Jérémy Cadot

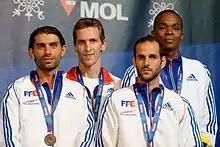
Cadot (2nd to left) with teammates on the podium of the 2013 World Fencing Championships

In the senior category, Cadot climbed his first World Cup podium with a silver medal in Copenhagen in January 2007, followed a few months later by a bronze on Isla Margarita. He was selected into the national senior team as a reserve for the 2007 European Championships in Ghent and for the following team competitions. He did not take part, however, in the 2008 Summer Olympics in Beijing. He left his formative club, affected by budgetary restrictions, to join the Team Lagardère in Paris, with which he won the team national championship. After a dry spell, he won a silver medal in the La Coruña World Cup in early 2010, but a case of mononucleosis forced him to forfeit. His hopes for the 2010 World Championships at home in Paris were crushed in the first round by Korea's Kwon Young-ho. He was replaced in the team by Julien Mertine and went through a new dry spell.